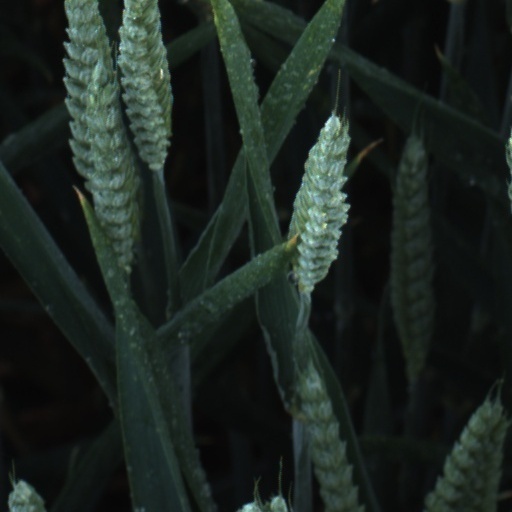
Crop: wheat